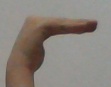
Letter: haa